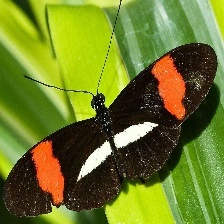
Species: RED POSTMAN
Butterfly family (ImageNet category): monarch